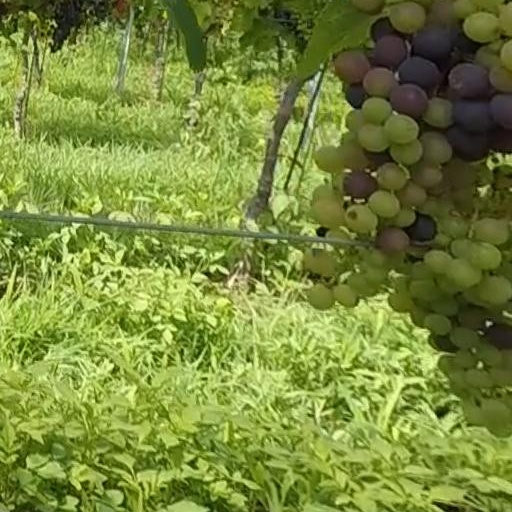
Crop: grape